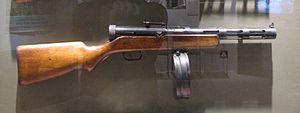
Le PPD 38 est une arme soviétique issue d'une amélioration du PPD 34.